University of Pittsburgh Medical Center

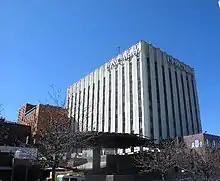
UPMC Mercy

UPMC Mercy is a 495-bed teaching and Level 1 trauma hospital located in the Bluff neighborhood adjacent to downtown and less than two miles (3km) from UPMC Presbyterian in Oakland. Mercy was the first chartered hospital in the city of Pittsburgh and was the first hospital in the world to have been established by the Sisters of Mercy. Mercy has retained its affiliation with the Catholic Church following its merger with UPMC in January 2008.